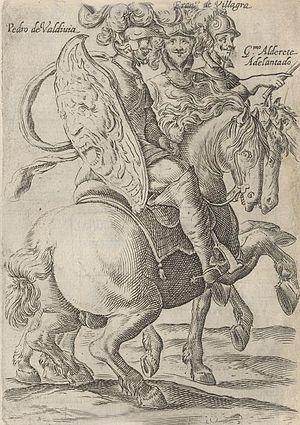
Francisco de Villagra Velázquez, né à Santervás de Campos, sous la couronne de Castille, en 1511 et mort à Concepción, dans l'actuel Chili, le 22 juillet 1563, est un conquistador espagnol qui fut trois fois gouverneur du Chili.